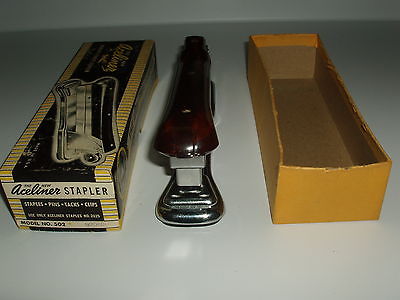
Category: stapler